DMX

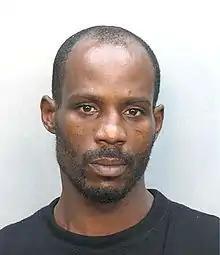
DMX's June 2008 mugshot

DMX was in jail more than 30 times throughout his lifetime for various offenses, including criminal possession of a weapon, robbery, assault, carjacking, animal cruelty, reckless driving, driving under the influence, unlicensed driving, drug possession, probation violation, failure to pay child support, pretending to be a federal agent, and tax evasion.